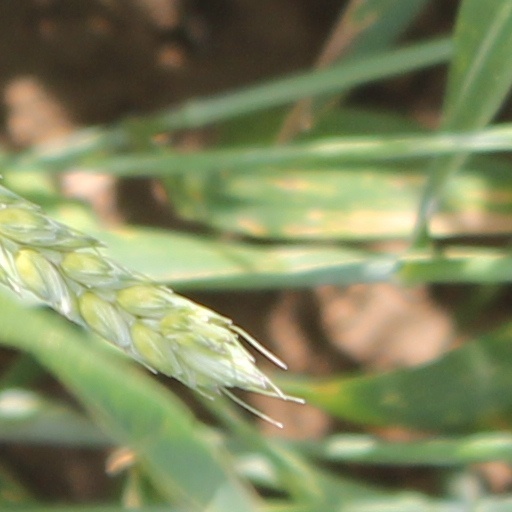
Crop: wheat